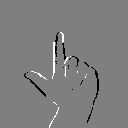
ASL letter: l